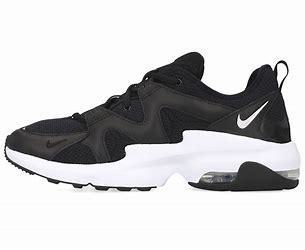
Brand: Nike
Model: Air Max Graviton